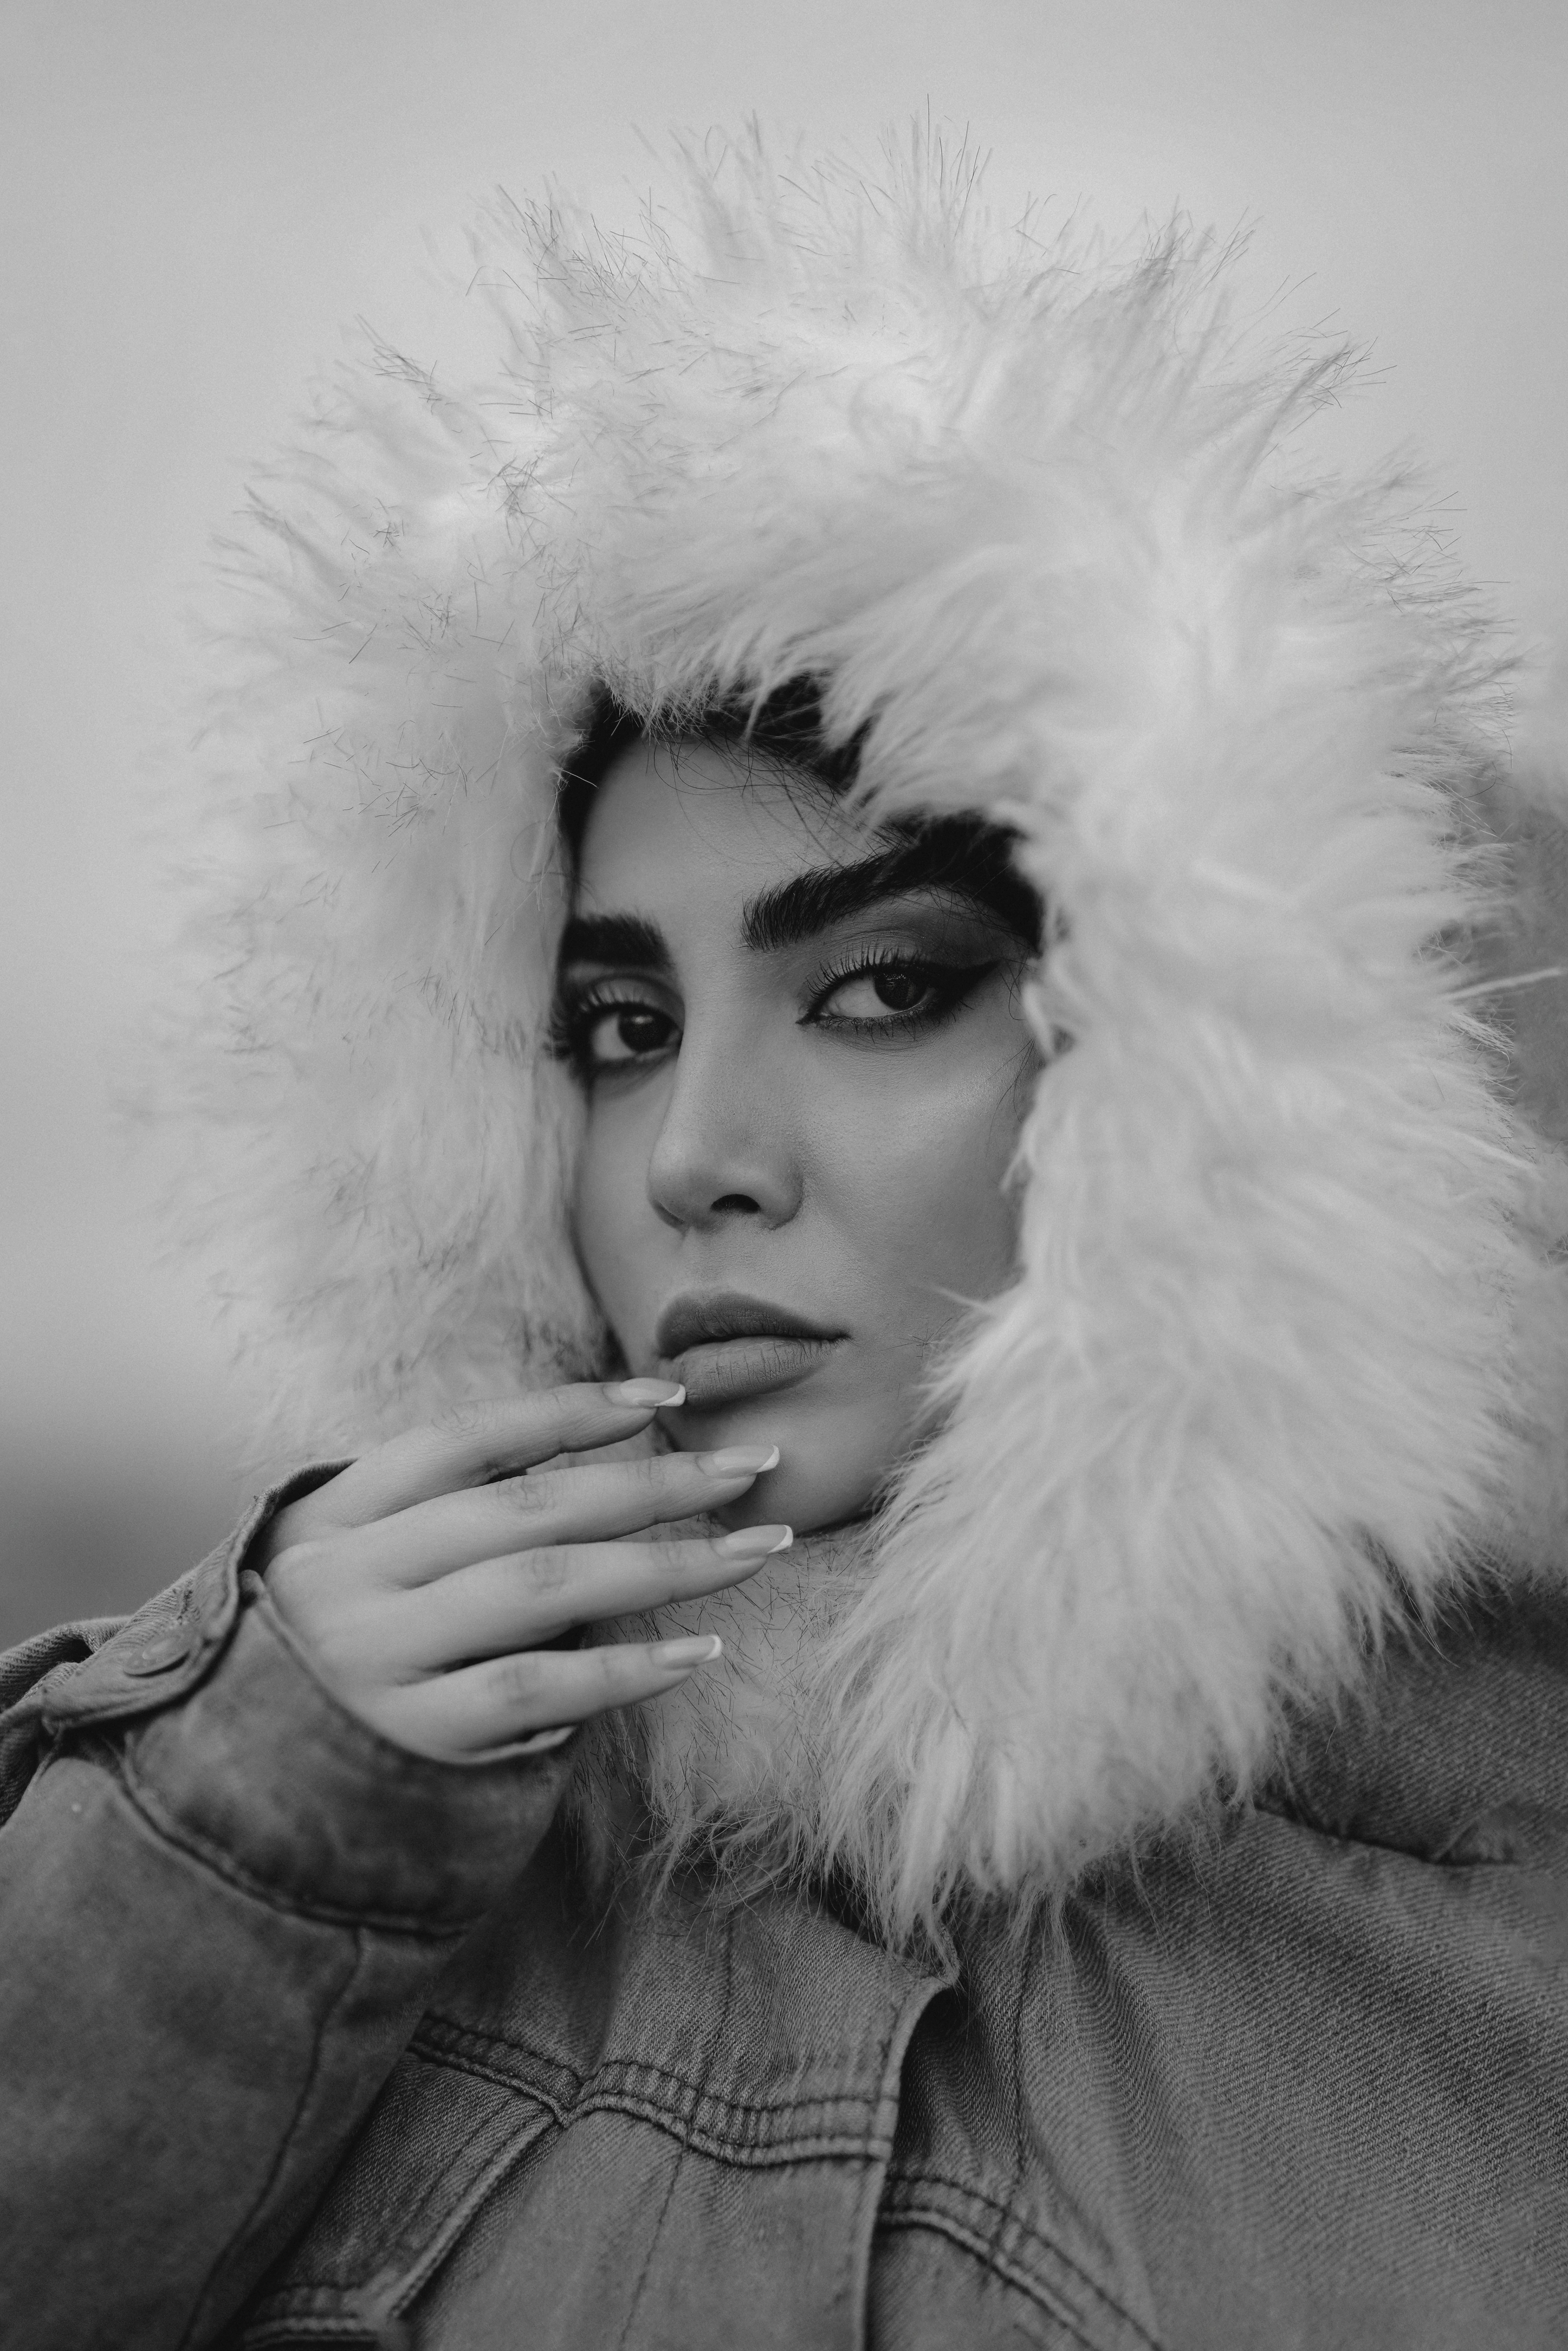
woman, hair, lip, outerwear, eyelash, fur clothing, flash photography, animal product, street fashion, style, natural material, smile, black hair, jacket, happy, feather, fashion design, lipstick, freezing, fashion model, monochrome photography, close up, fur, monochrome, fashion accessory, winter, eyewear, portrait photography, portrait, art model, photo shoot, retro style, jewellery, vintage clothing